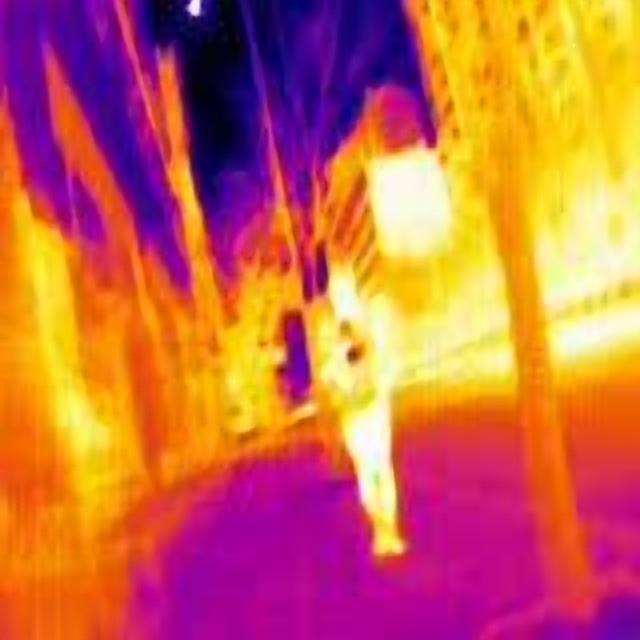
Detected objects:
label: person